Isochrone map

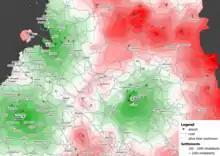
Isochrone map showing drive times around airports in northern Finland, created using GIS software (2011)

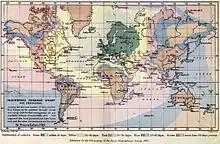
Francis Galton's first known isochronic map published for the "Proceedings of the Royal Geographical Society", 1881. It shows the travel times in 1881 from London, United Kingdom to different parts of the world in days. It assumes that there are favourable travel conditions and that travel arrangements over land have been made in advance. It assumes travelling methods of the day within a reasonable cost.

An isochrone map in geography and urban planning is a map that depicts the area accessible from a point within a certain time threshold. An isochrone (iso = equal, chrone = time) is defined as "a line drawn on a map connecting points at which something occurs or arrives at the same time". In hydrology and transportation planning isochrone maps are commonly used to depict areas of equal travel time. The term is also used in cardiology as a tool to visually detect abnormalities using body surface distribution.